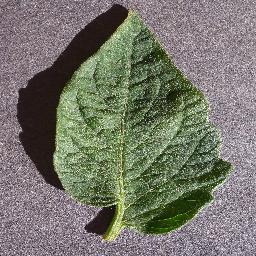
Label: Tomato___healthy